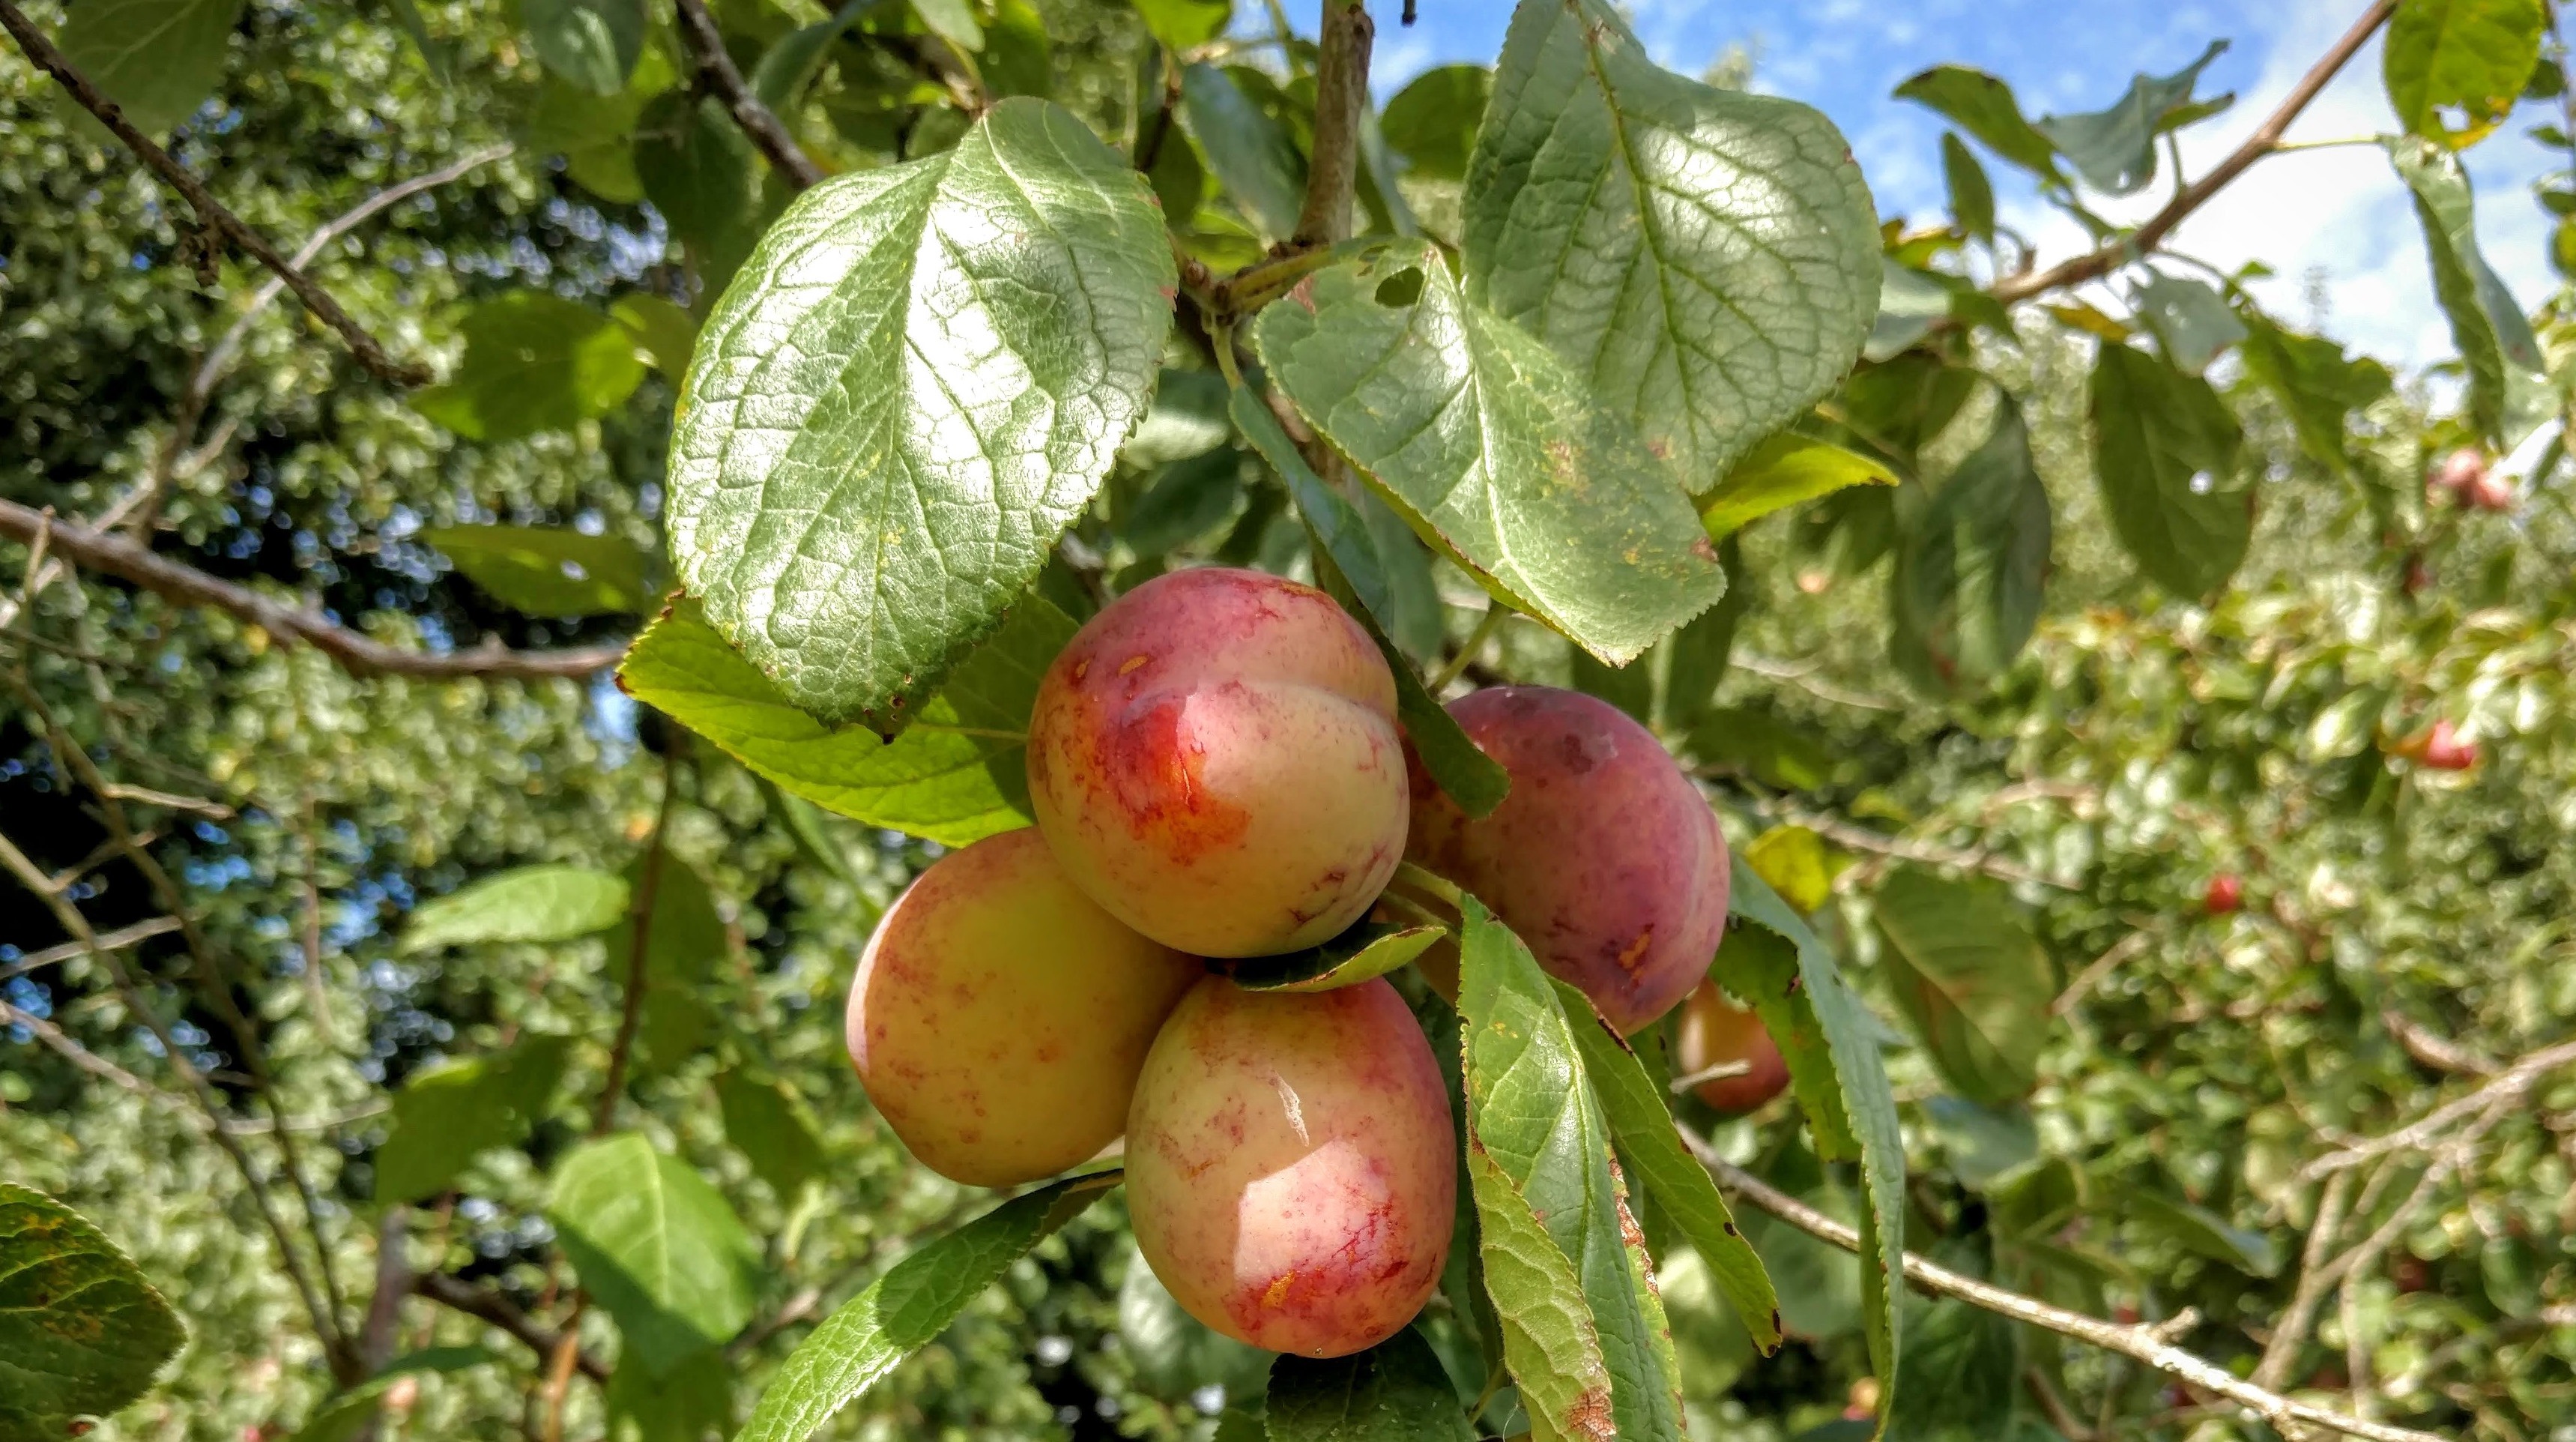
apple, tree, nature, outdoor, branch, plant, fruit, flower, summer, ripe, food, produce, plums, flowering plant, rose family, land plant